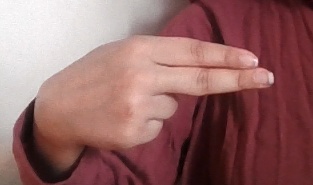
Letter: ain